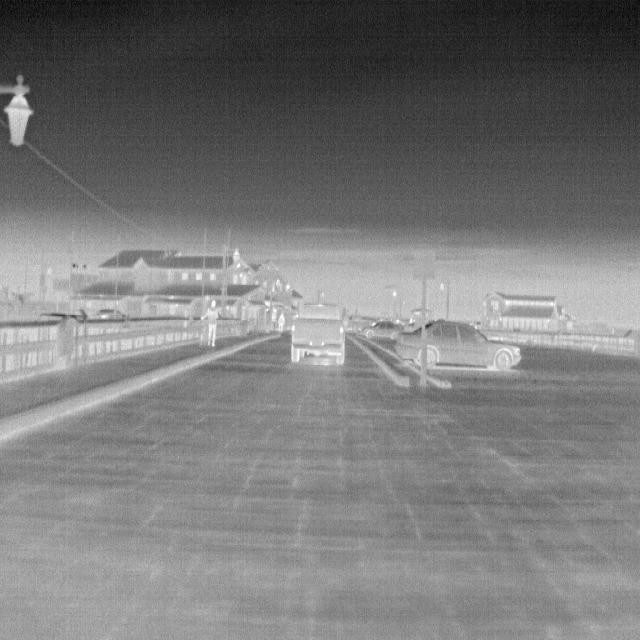
Detected objects:
label: person